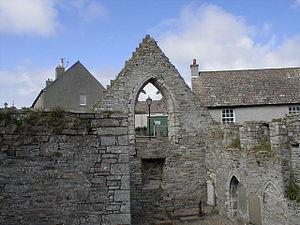
Thurso, Inbhir Theòrsa en gaélique écossais, est un bourg côtier de 9 000 habitants situé à l'extrême nord de l'Écosse, dans le Highland council area. Thurso est la ville la plus au nord de l'île de Grande-Bretagne.